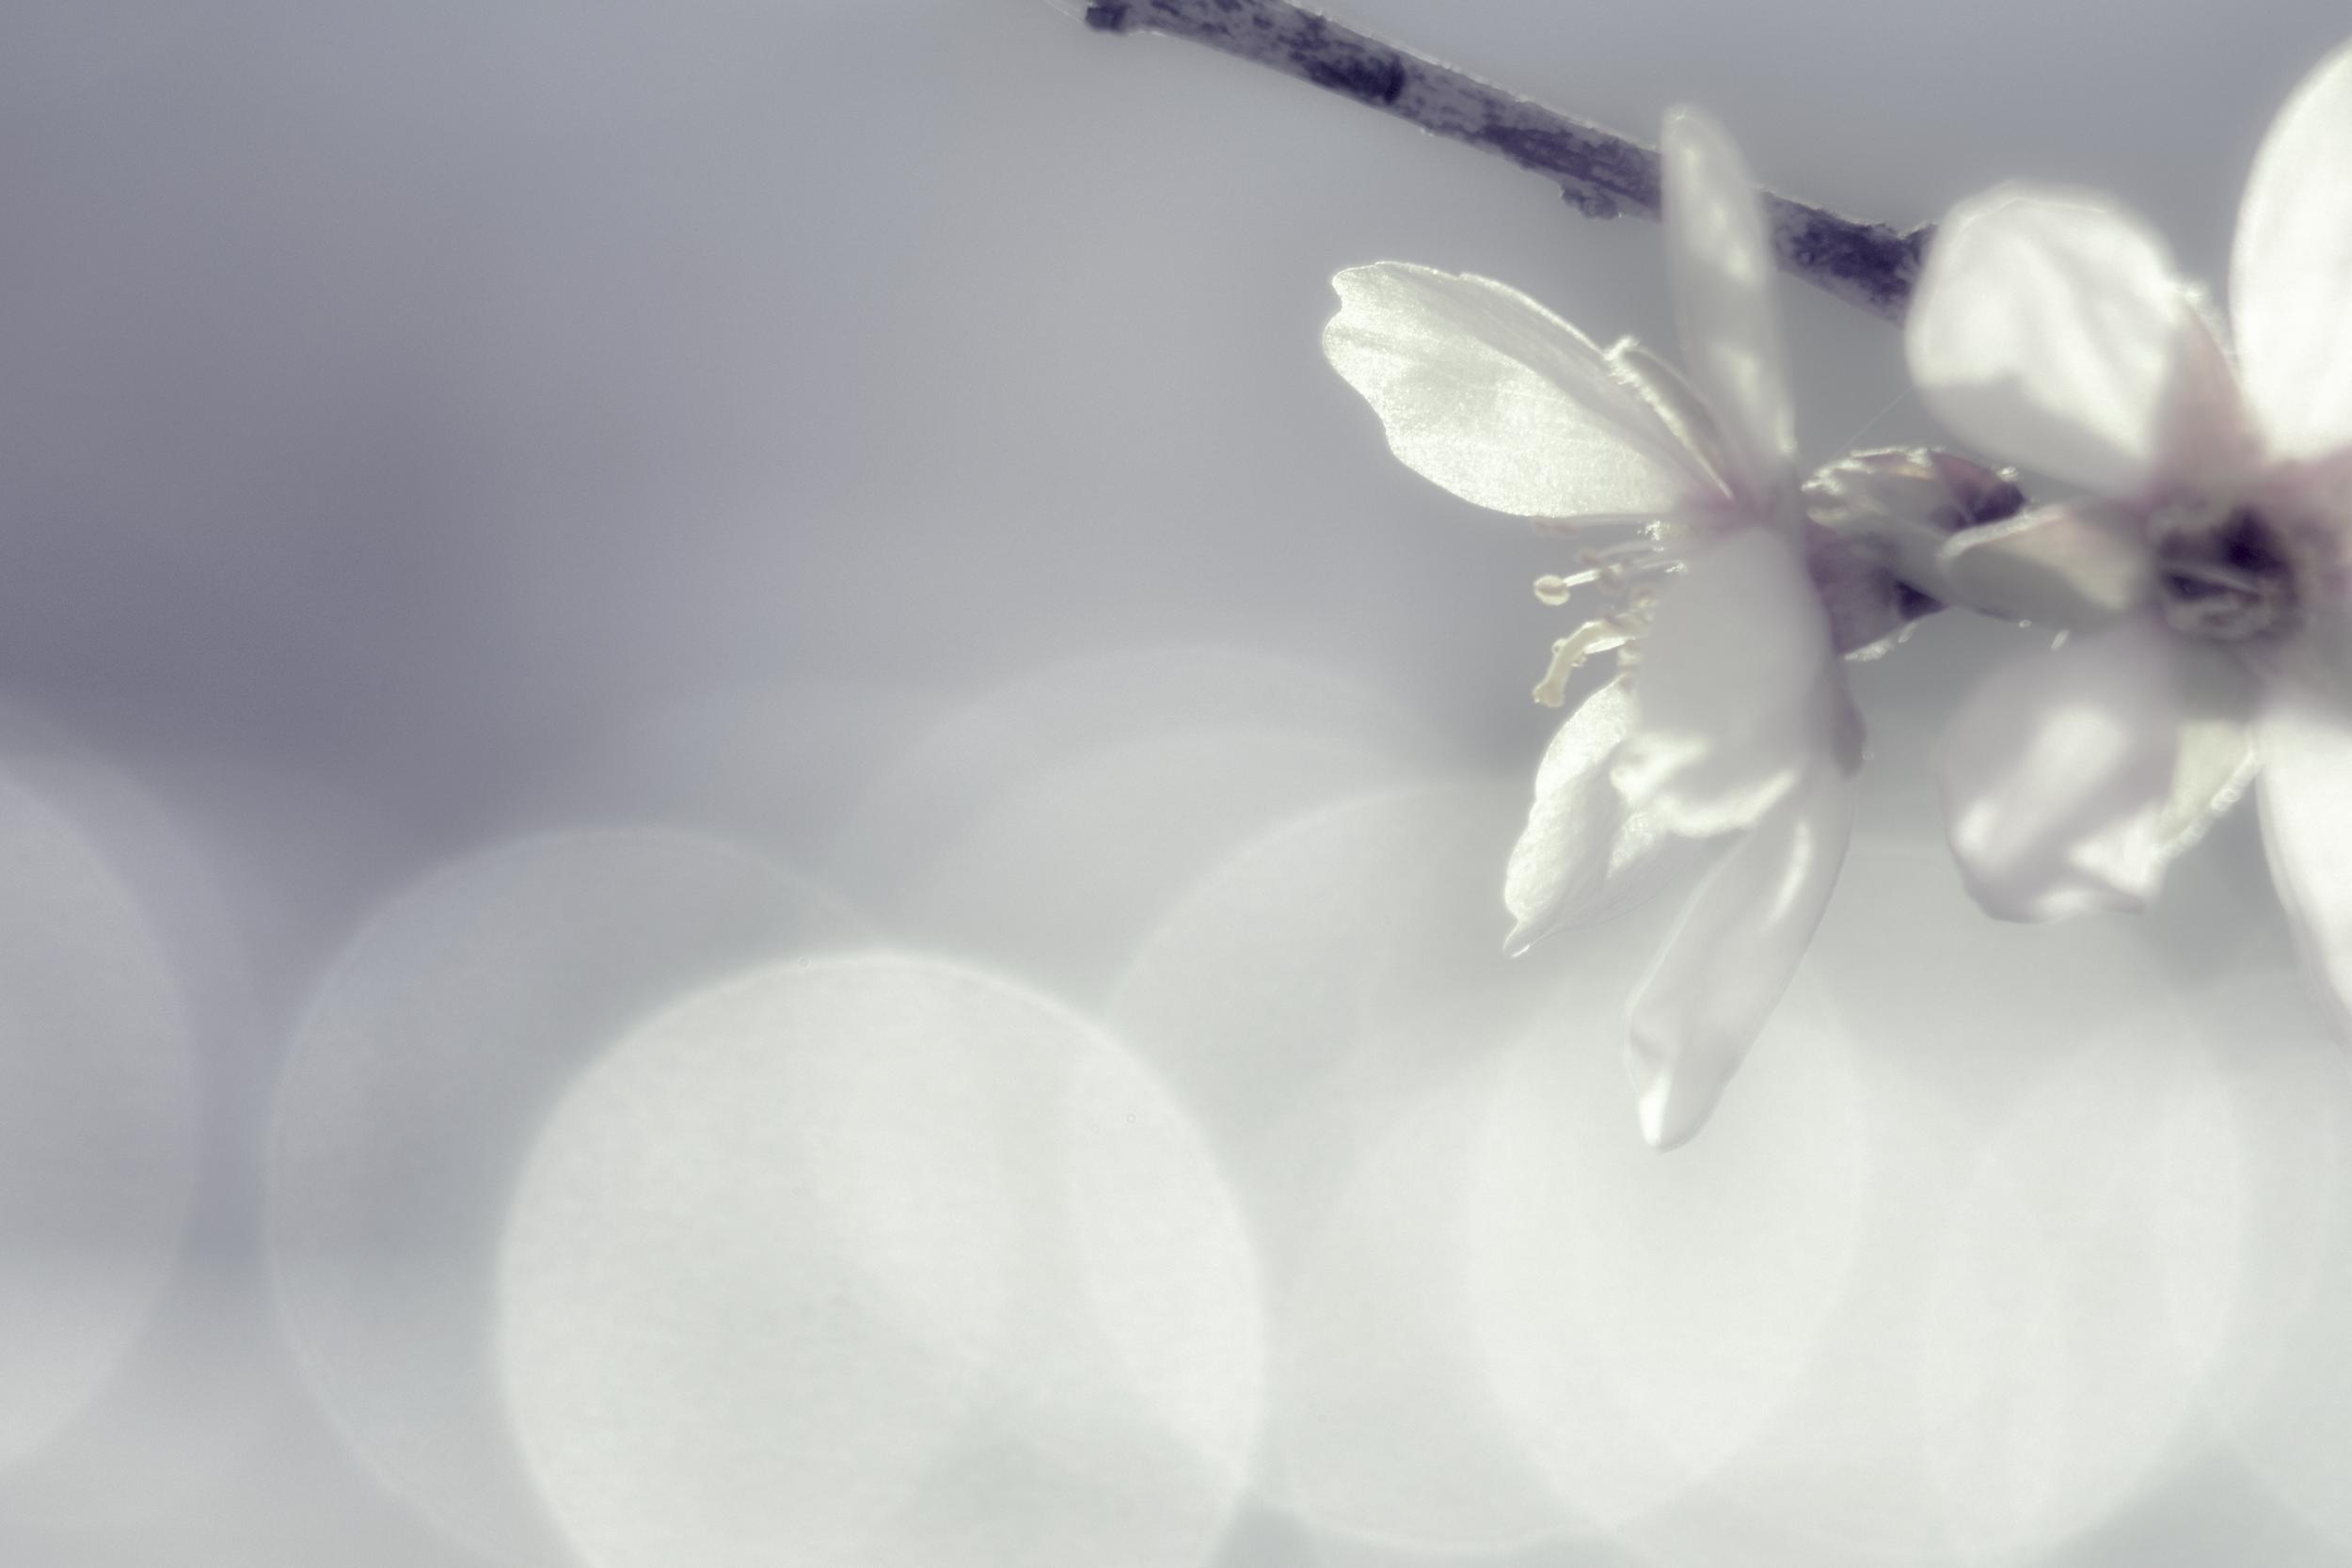
nature, branch, blossom, light, bokeh, plant, white, photography, flower, petal, bloom, europe, color, macro, peace, serene, blue, nikon, closeup, pink, flora, close up, happiness, fleur, blanc, petales, passion, soft, nikkor, d750, quiet, douceur, parfum, bientre, curuyann, tamines, nikond750, plaisir, softness, scent, perfume, treasure, pleasure, fleursblanches, macro photography